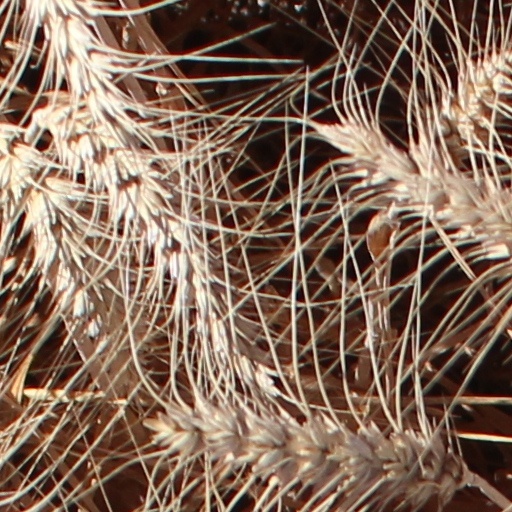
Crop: wheat